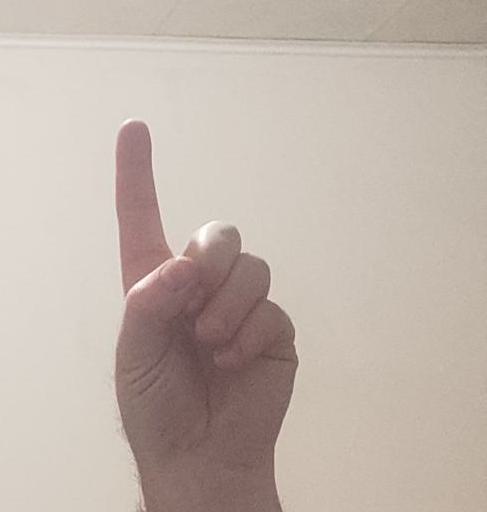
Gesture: one